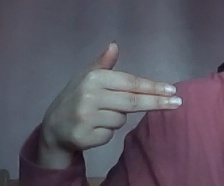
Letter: ghain